Freydal

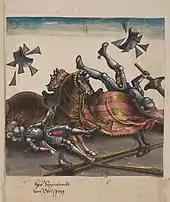
Freydal in a “joust of war with flying and exploding shields” ("Geschifttartschen-Rennen") with Sigmund von Welsperg ("Freydal" ms. fol. 29, KMW)

Based on the draft text preserved in the Austrian National Library, the story is an account of a series of tournaments in which Freydal – a young knight and Maximilian's literary "alter ego" – demonstrates his valour in combat in order to earn honour and fame and to win the hand of a princess. Freydal is the son of a “mighty prince” and he is born with “noble virtue”; his heraldic colours are white, red, and black, symbolising purity, fire, and bravery.